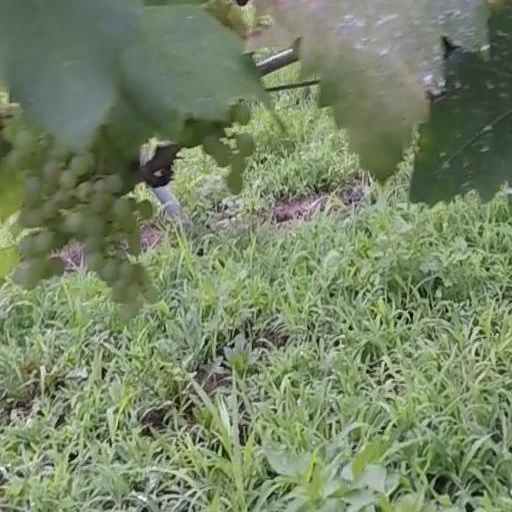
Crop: grape